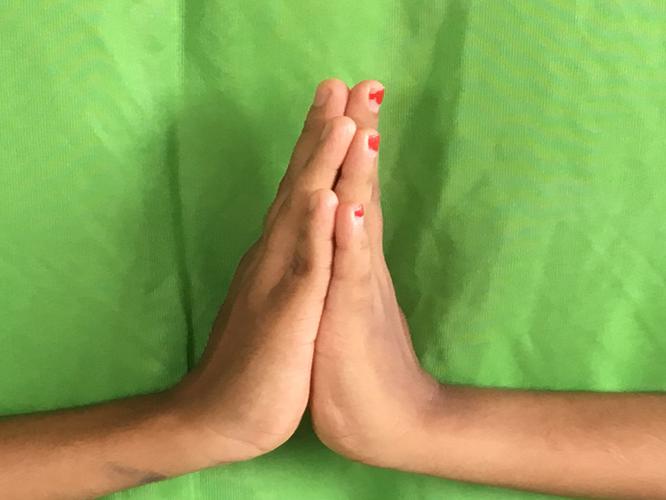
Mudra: Anjali
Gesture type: double_hand